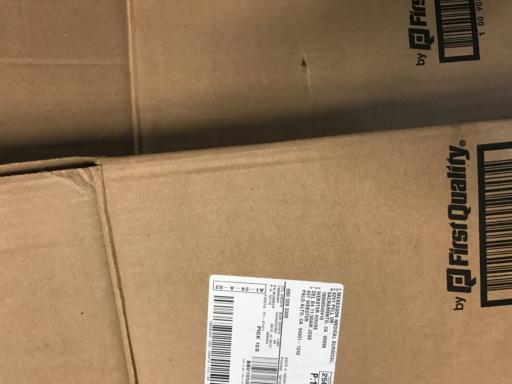
Label: cardboard